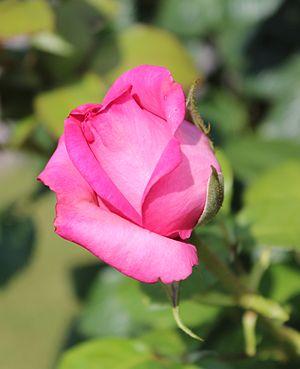
Le concours international de roses nouvelles de Bagatelle est une compétition internationale de nouvelles variétés de rosiers qui se tient chaque année en juin en France à Paris au parc de Bagatelle dans le Bois de Boulogne.